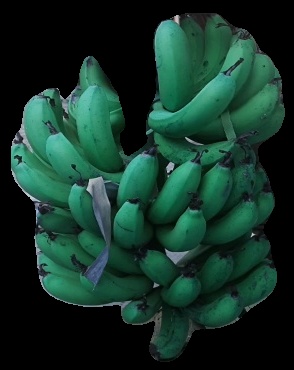
Variety: pachbale
Grade: grade3